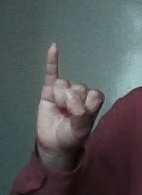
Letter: meem